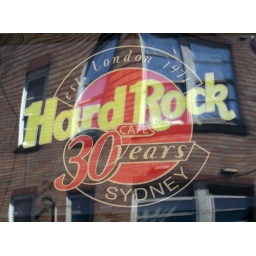
Reflection in glass of photo of Hard Rock Cafe sign in Sydney, Australia